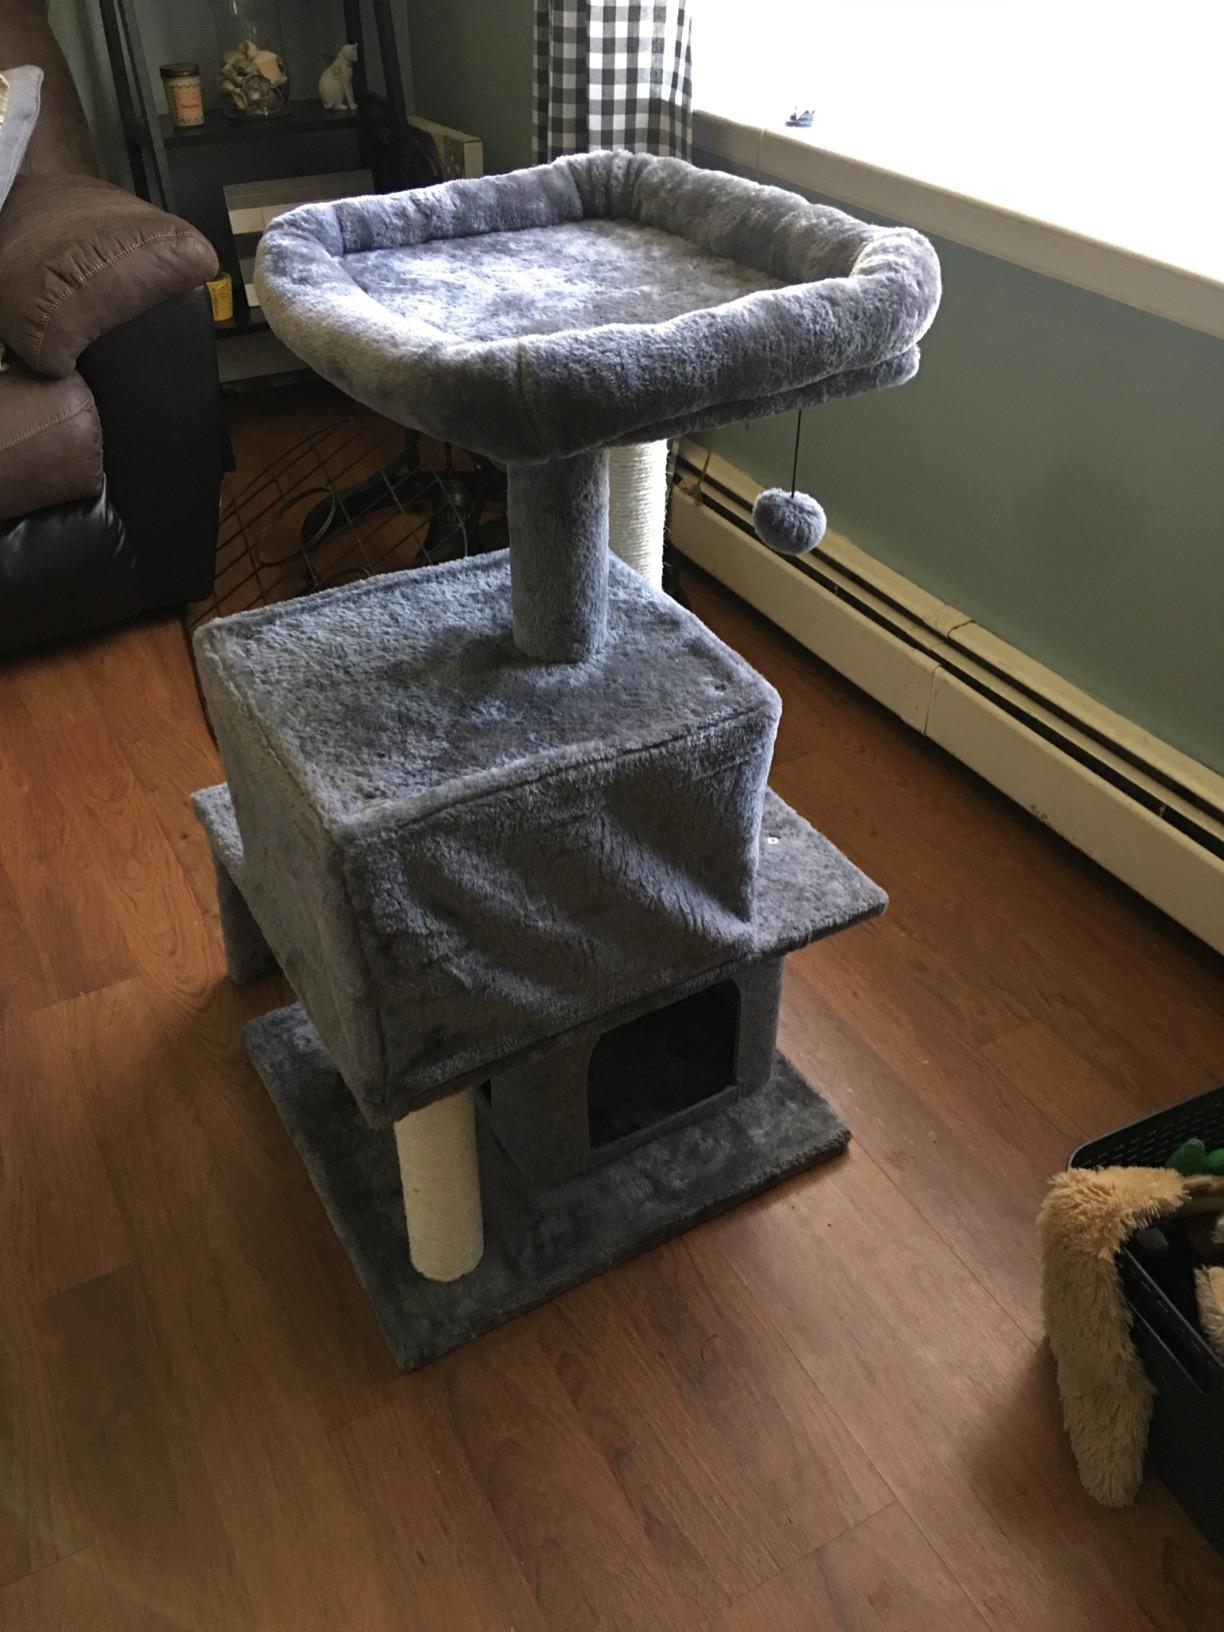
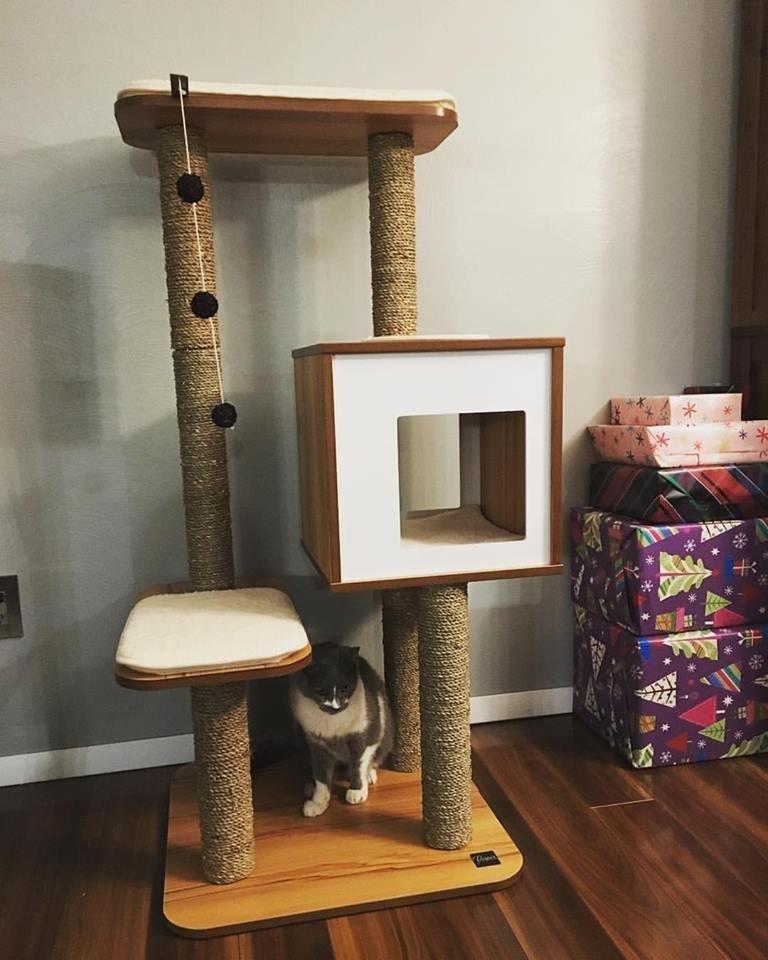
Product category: items_cat tree
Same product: no